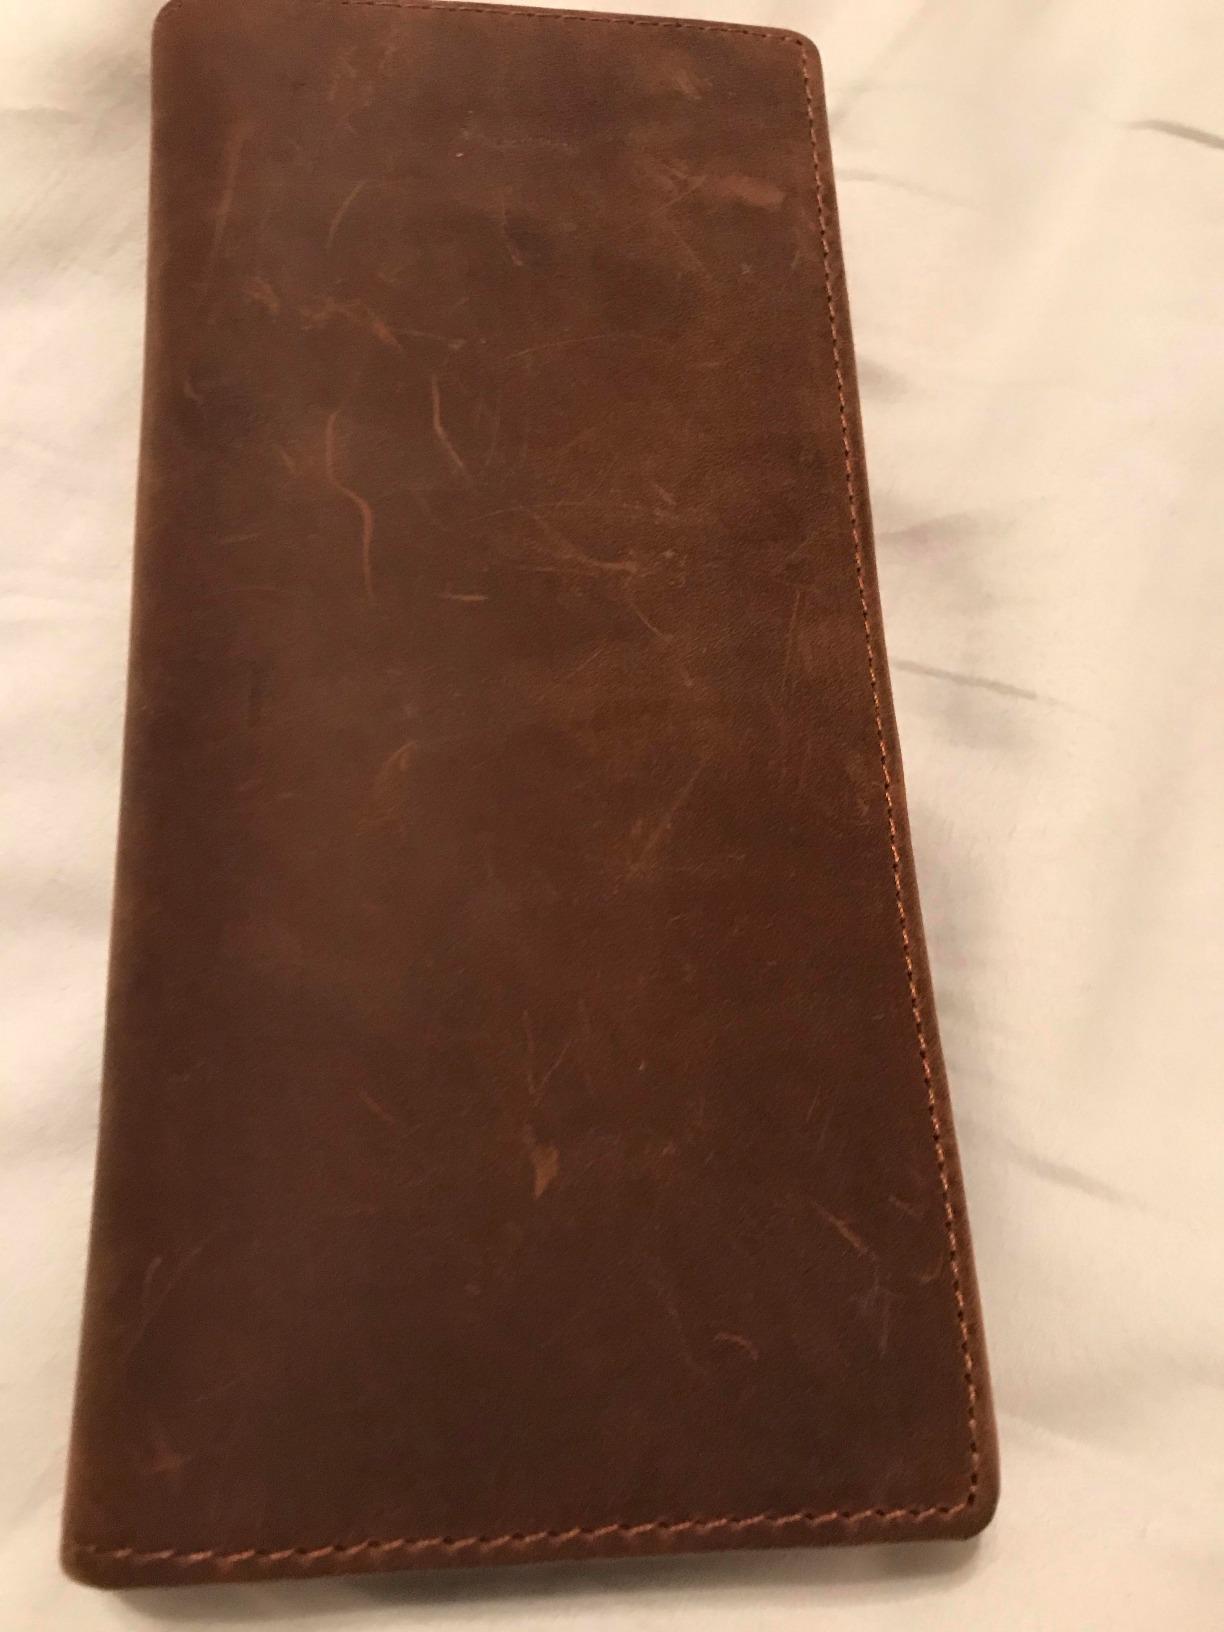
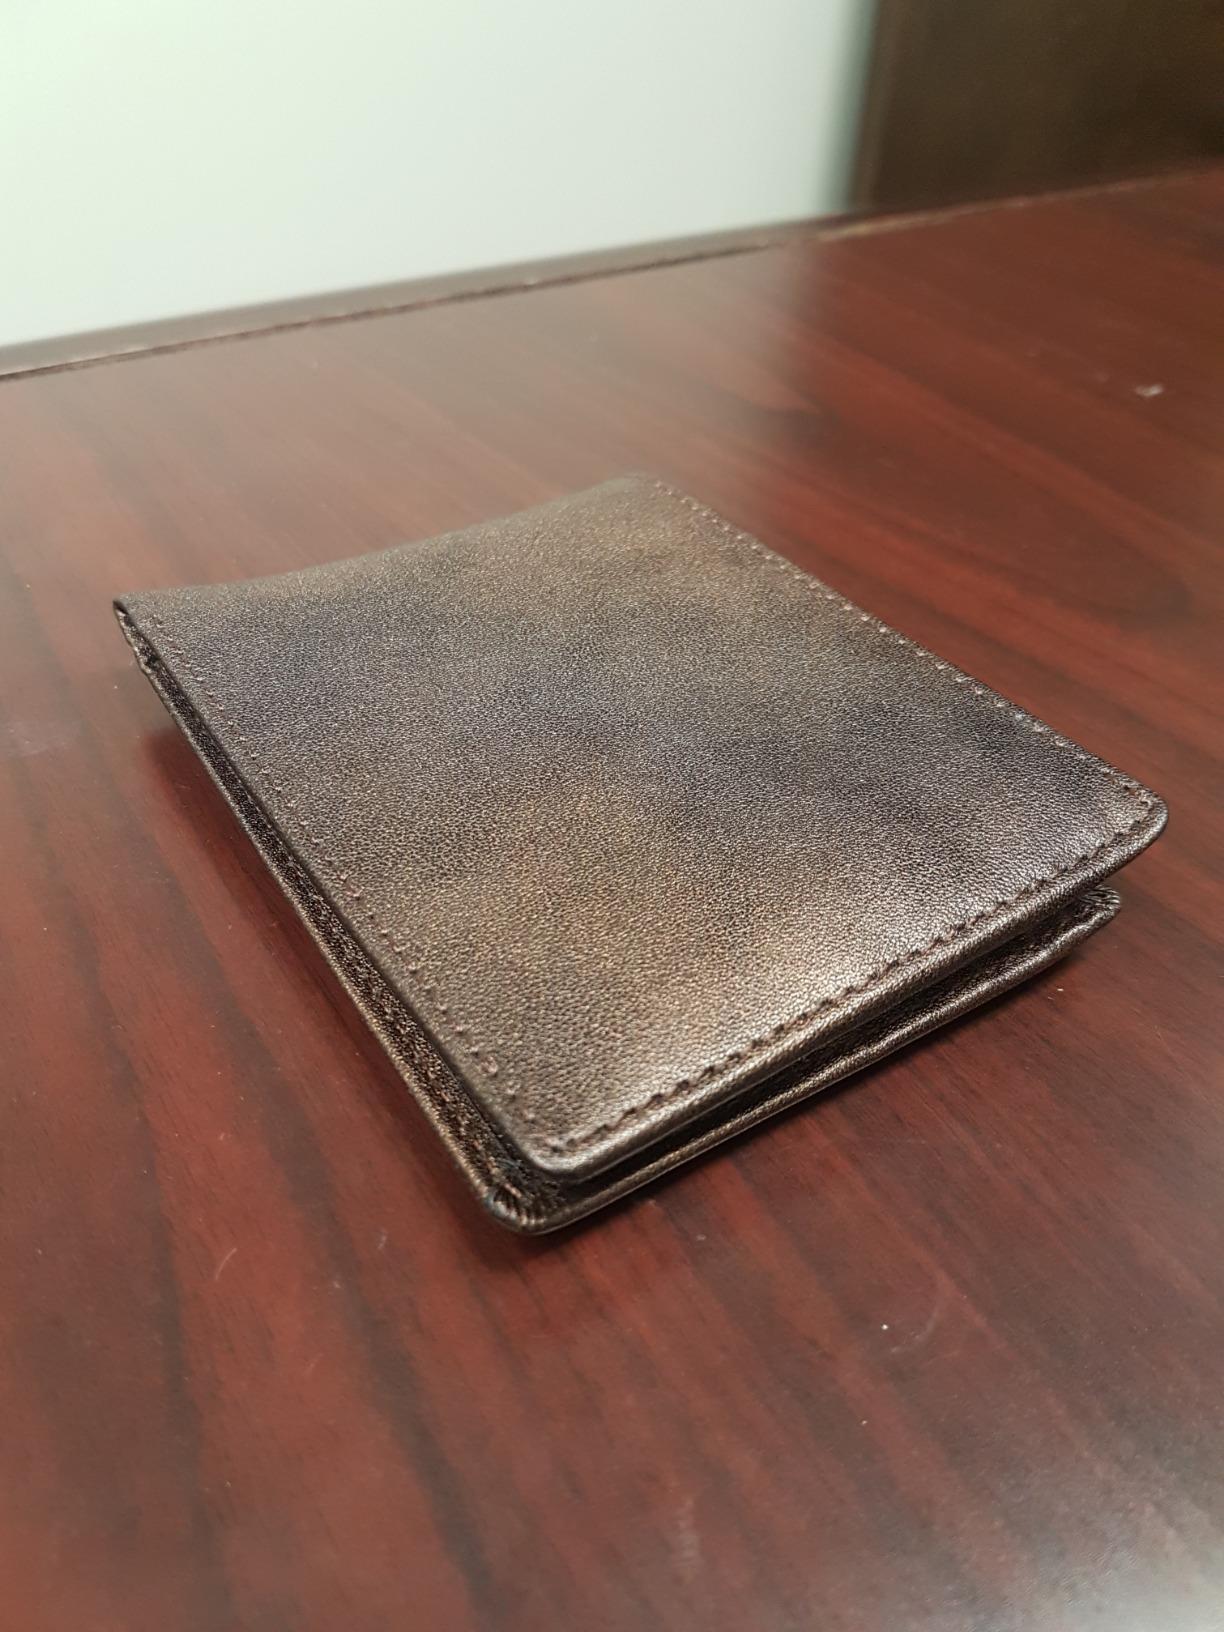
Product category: accessories_wallet
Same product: no